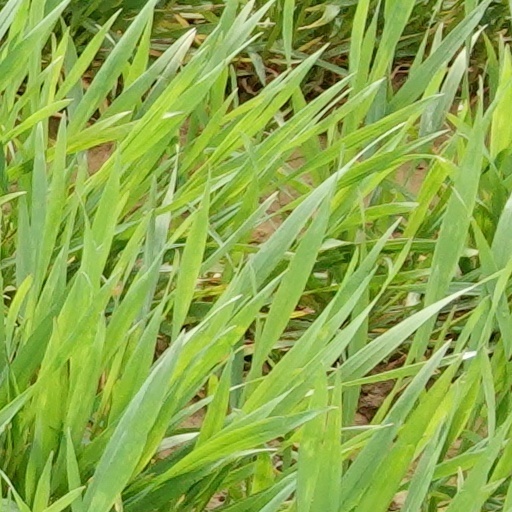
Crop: wheat